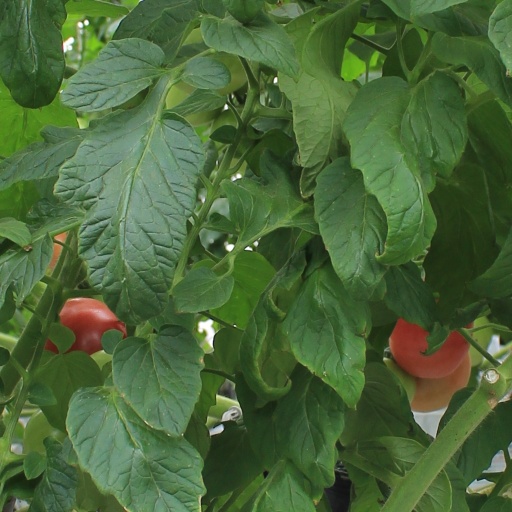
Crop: tomato